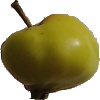
Label: Apple Red Yellow 2